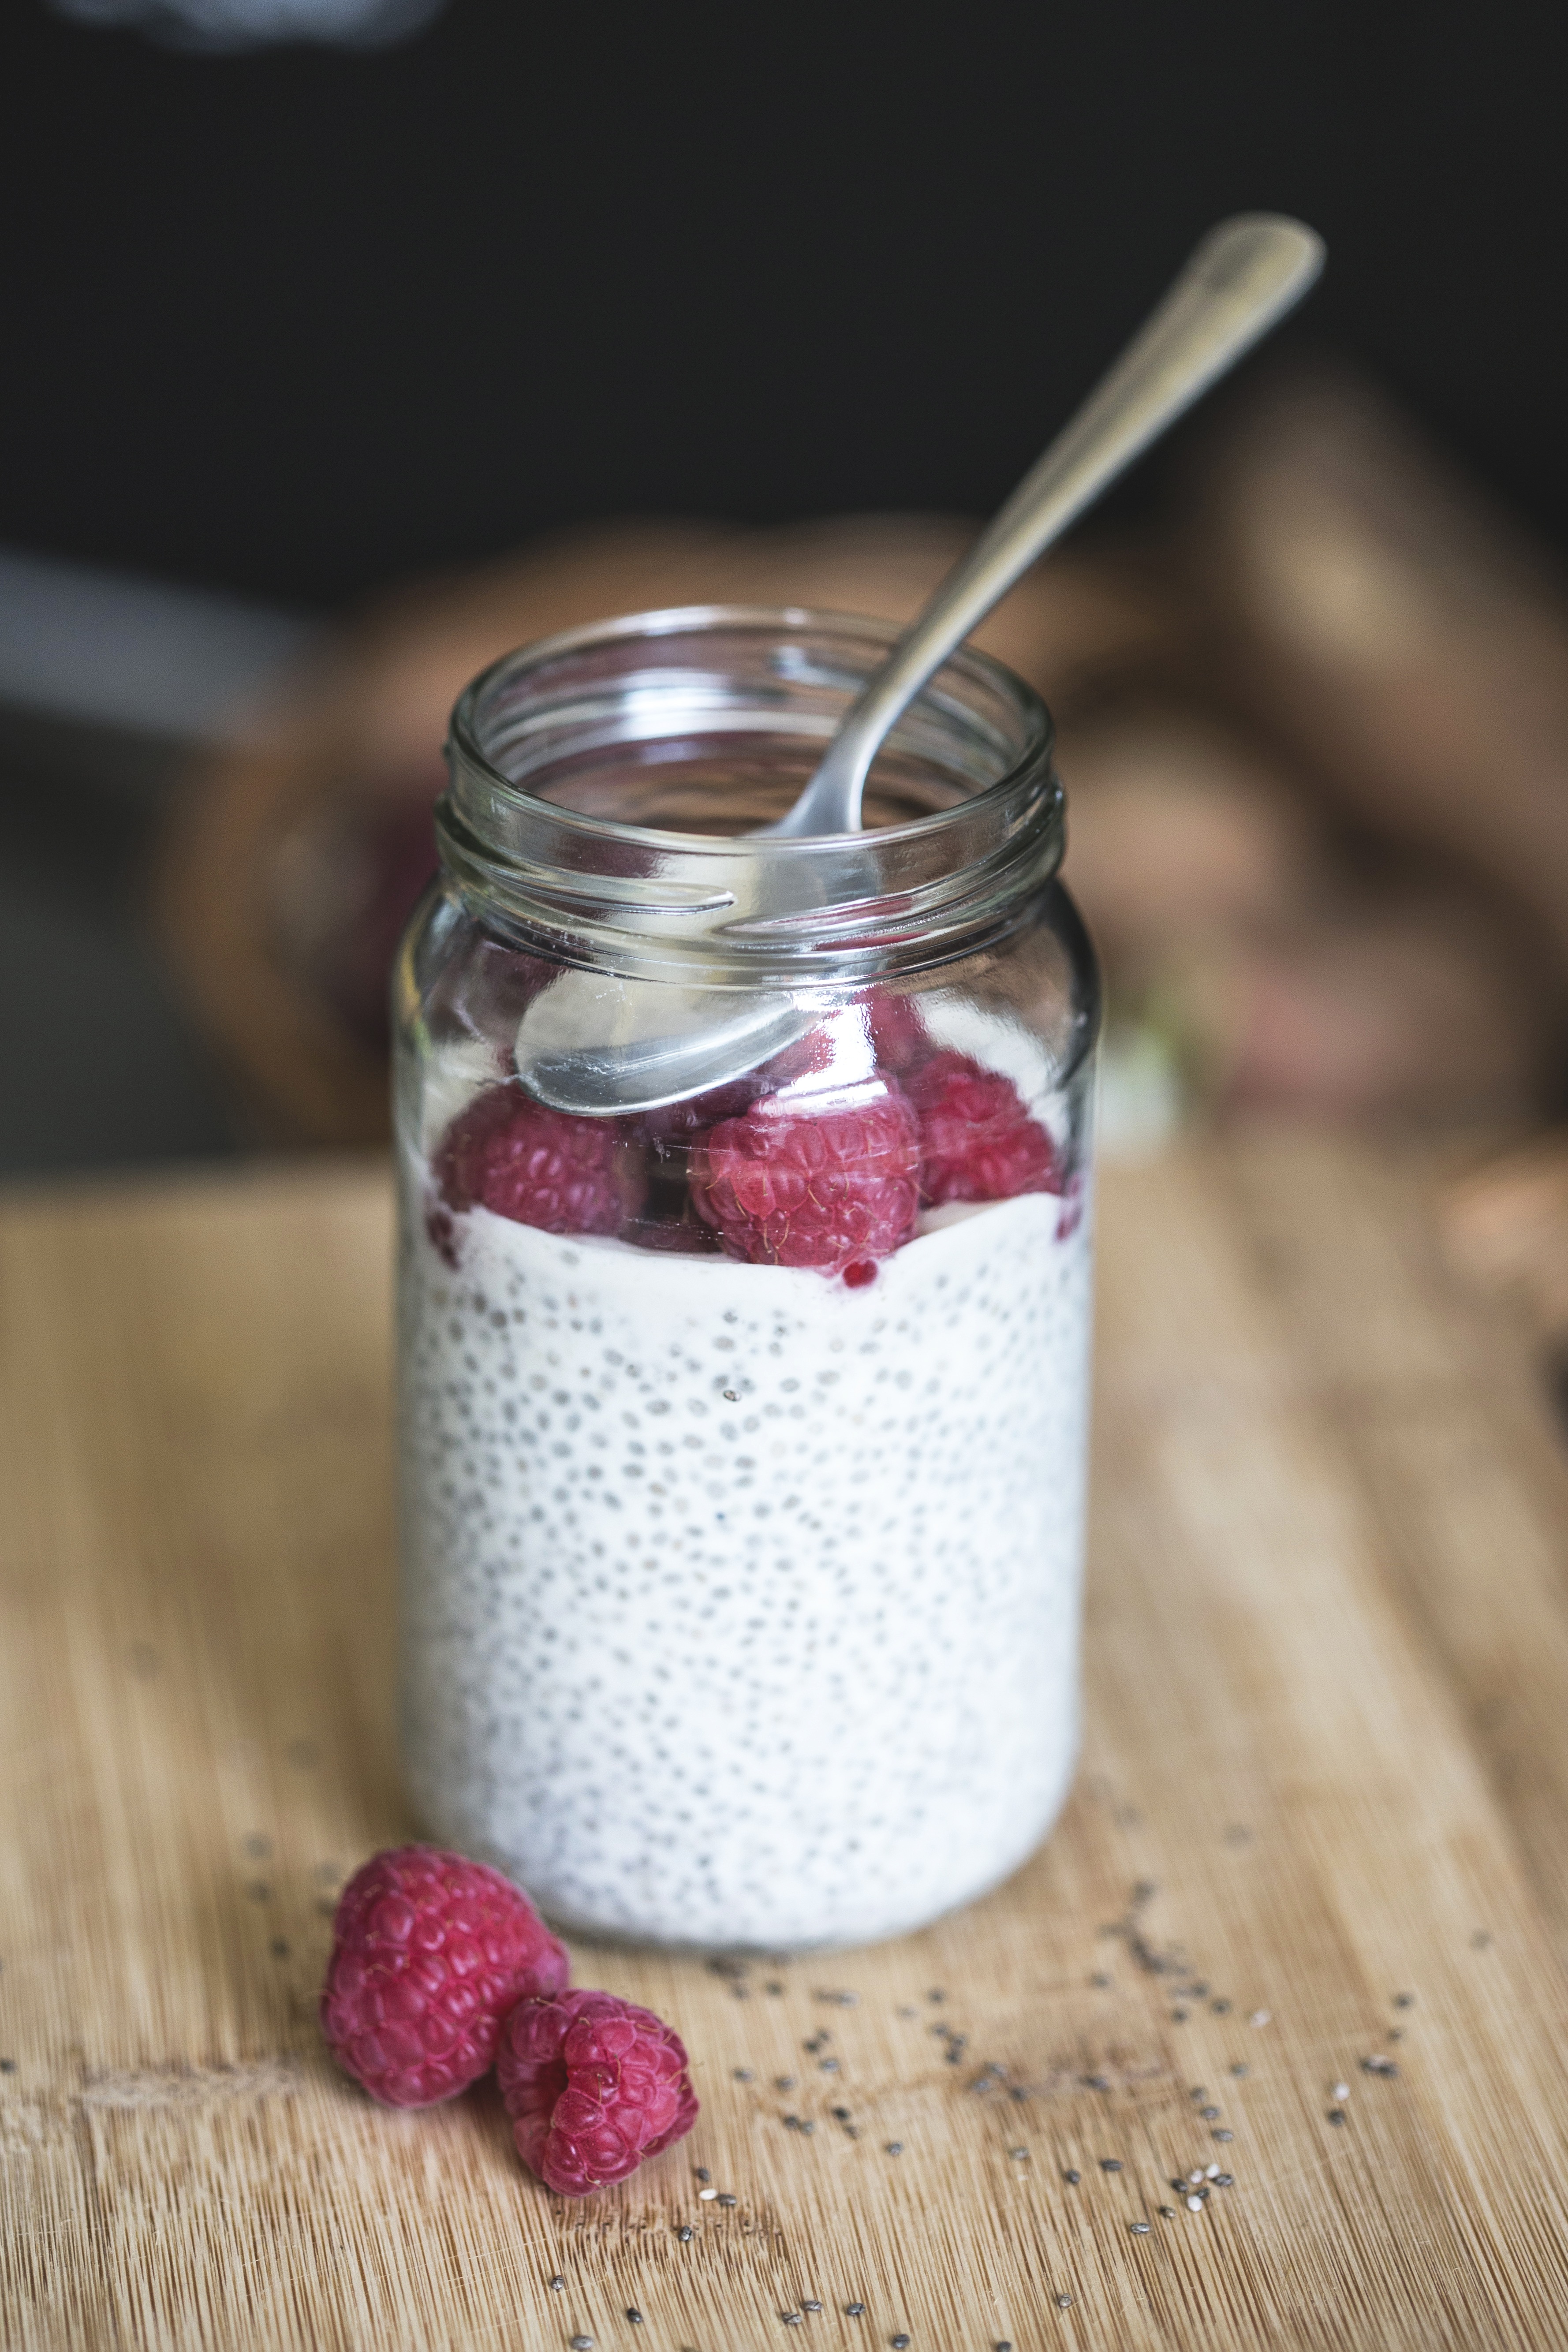
grain, raspberry, fruit, berry, seed, glass, jar, meal, food, ingredient, produce, macro, fresh, drink, banana, breakfast, milk, healthy, snack, dessert, homemade, spoon, strawberry, smoothie, mason jar, coconut, yogurt, nutrition, antioxidant, vegan, vegetarian, zoom, super, still, raw, strawberries, organic, chia, prepared, flavor, appetizing, pudding, portion, superfood, milkshake